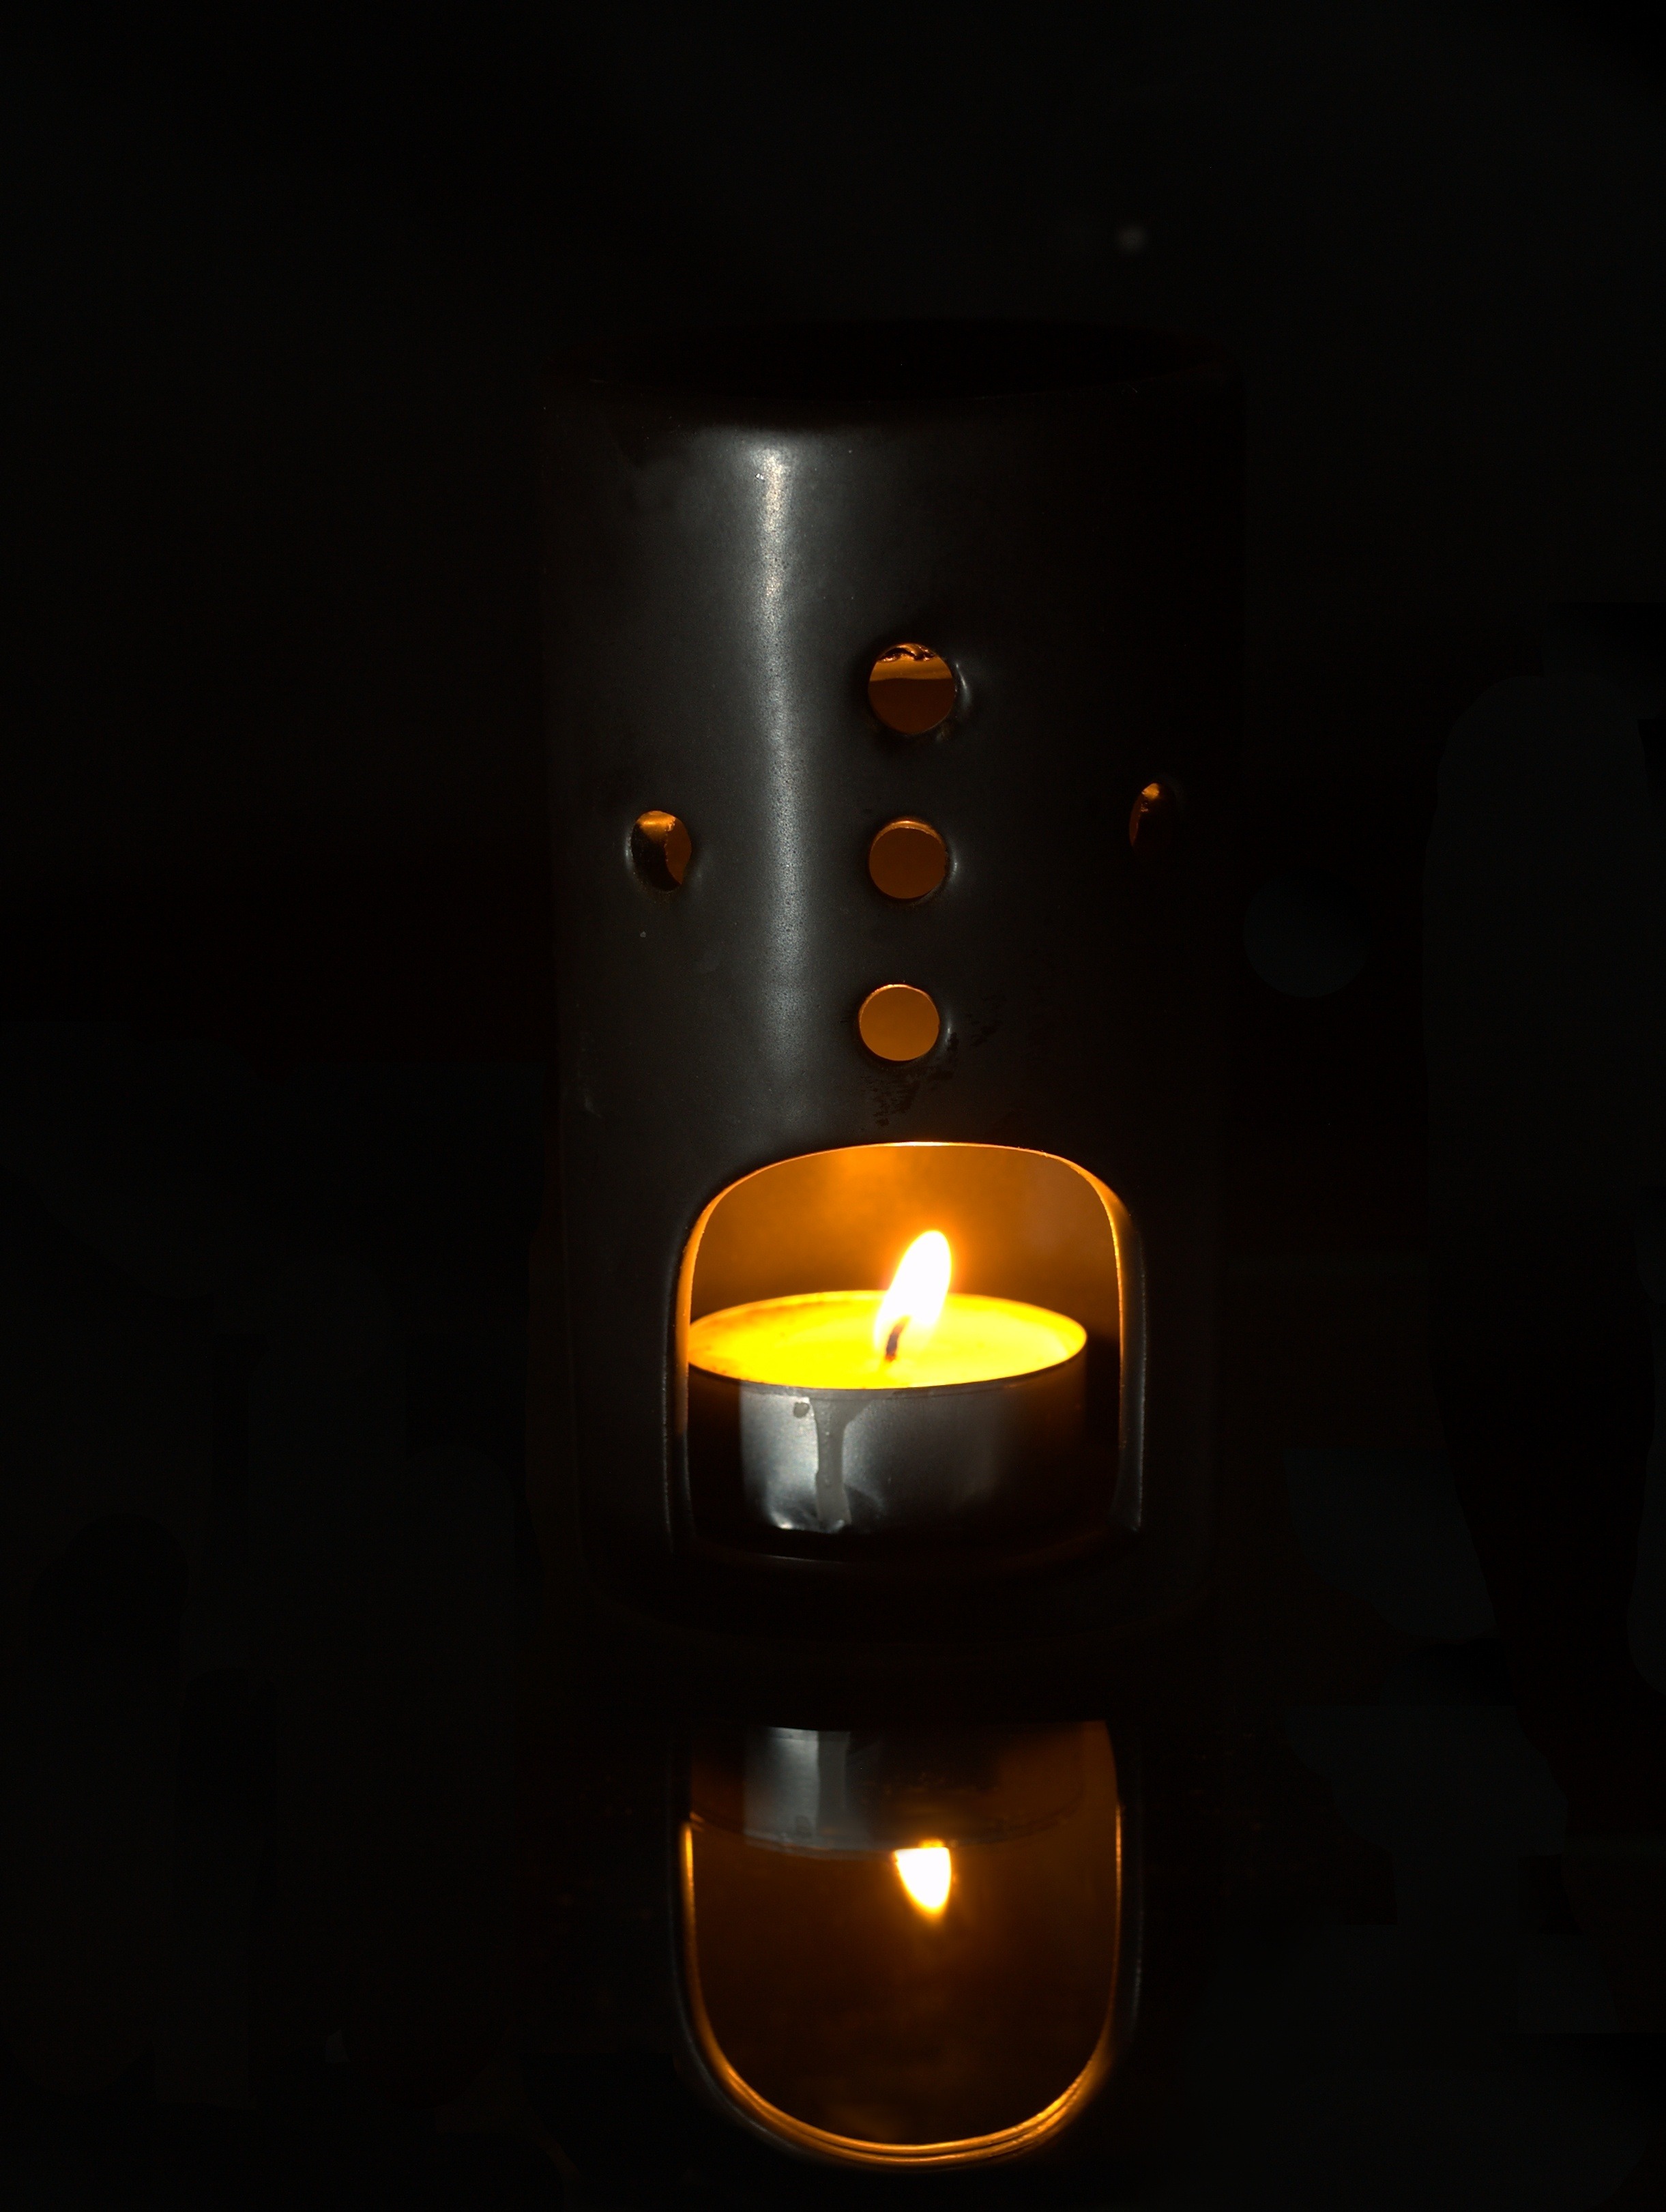
light, decoration, lantern, flame, fire, darkness, yellow, candle, lighting, ornament, light fixture, incandescent light bulb